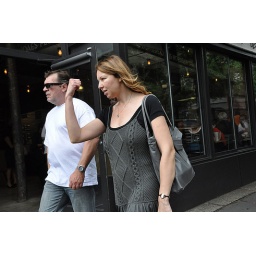
tall girl in street